Duck Mill

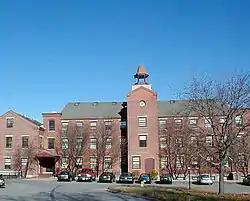

The Duck Mill is an historic mill complex at 60 Duck Mill Road in Fitchburg, Massachusetts. With a construction history dating to the 1840s, it is one of the city's oldest surviving textile mills, now readapted to residential use. The complex, long used to produce cotton duck, was listed on the National Register of Historic Places in 1985.